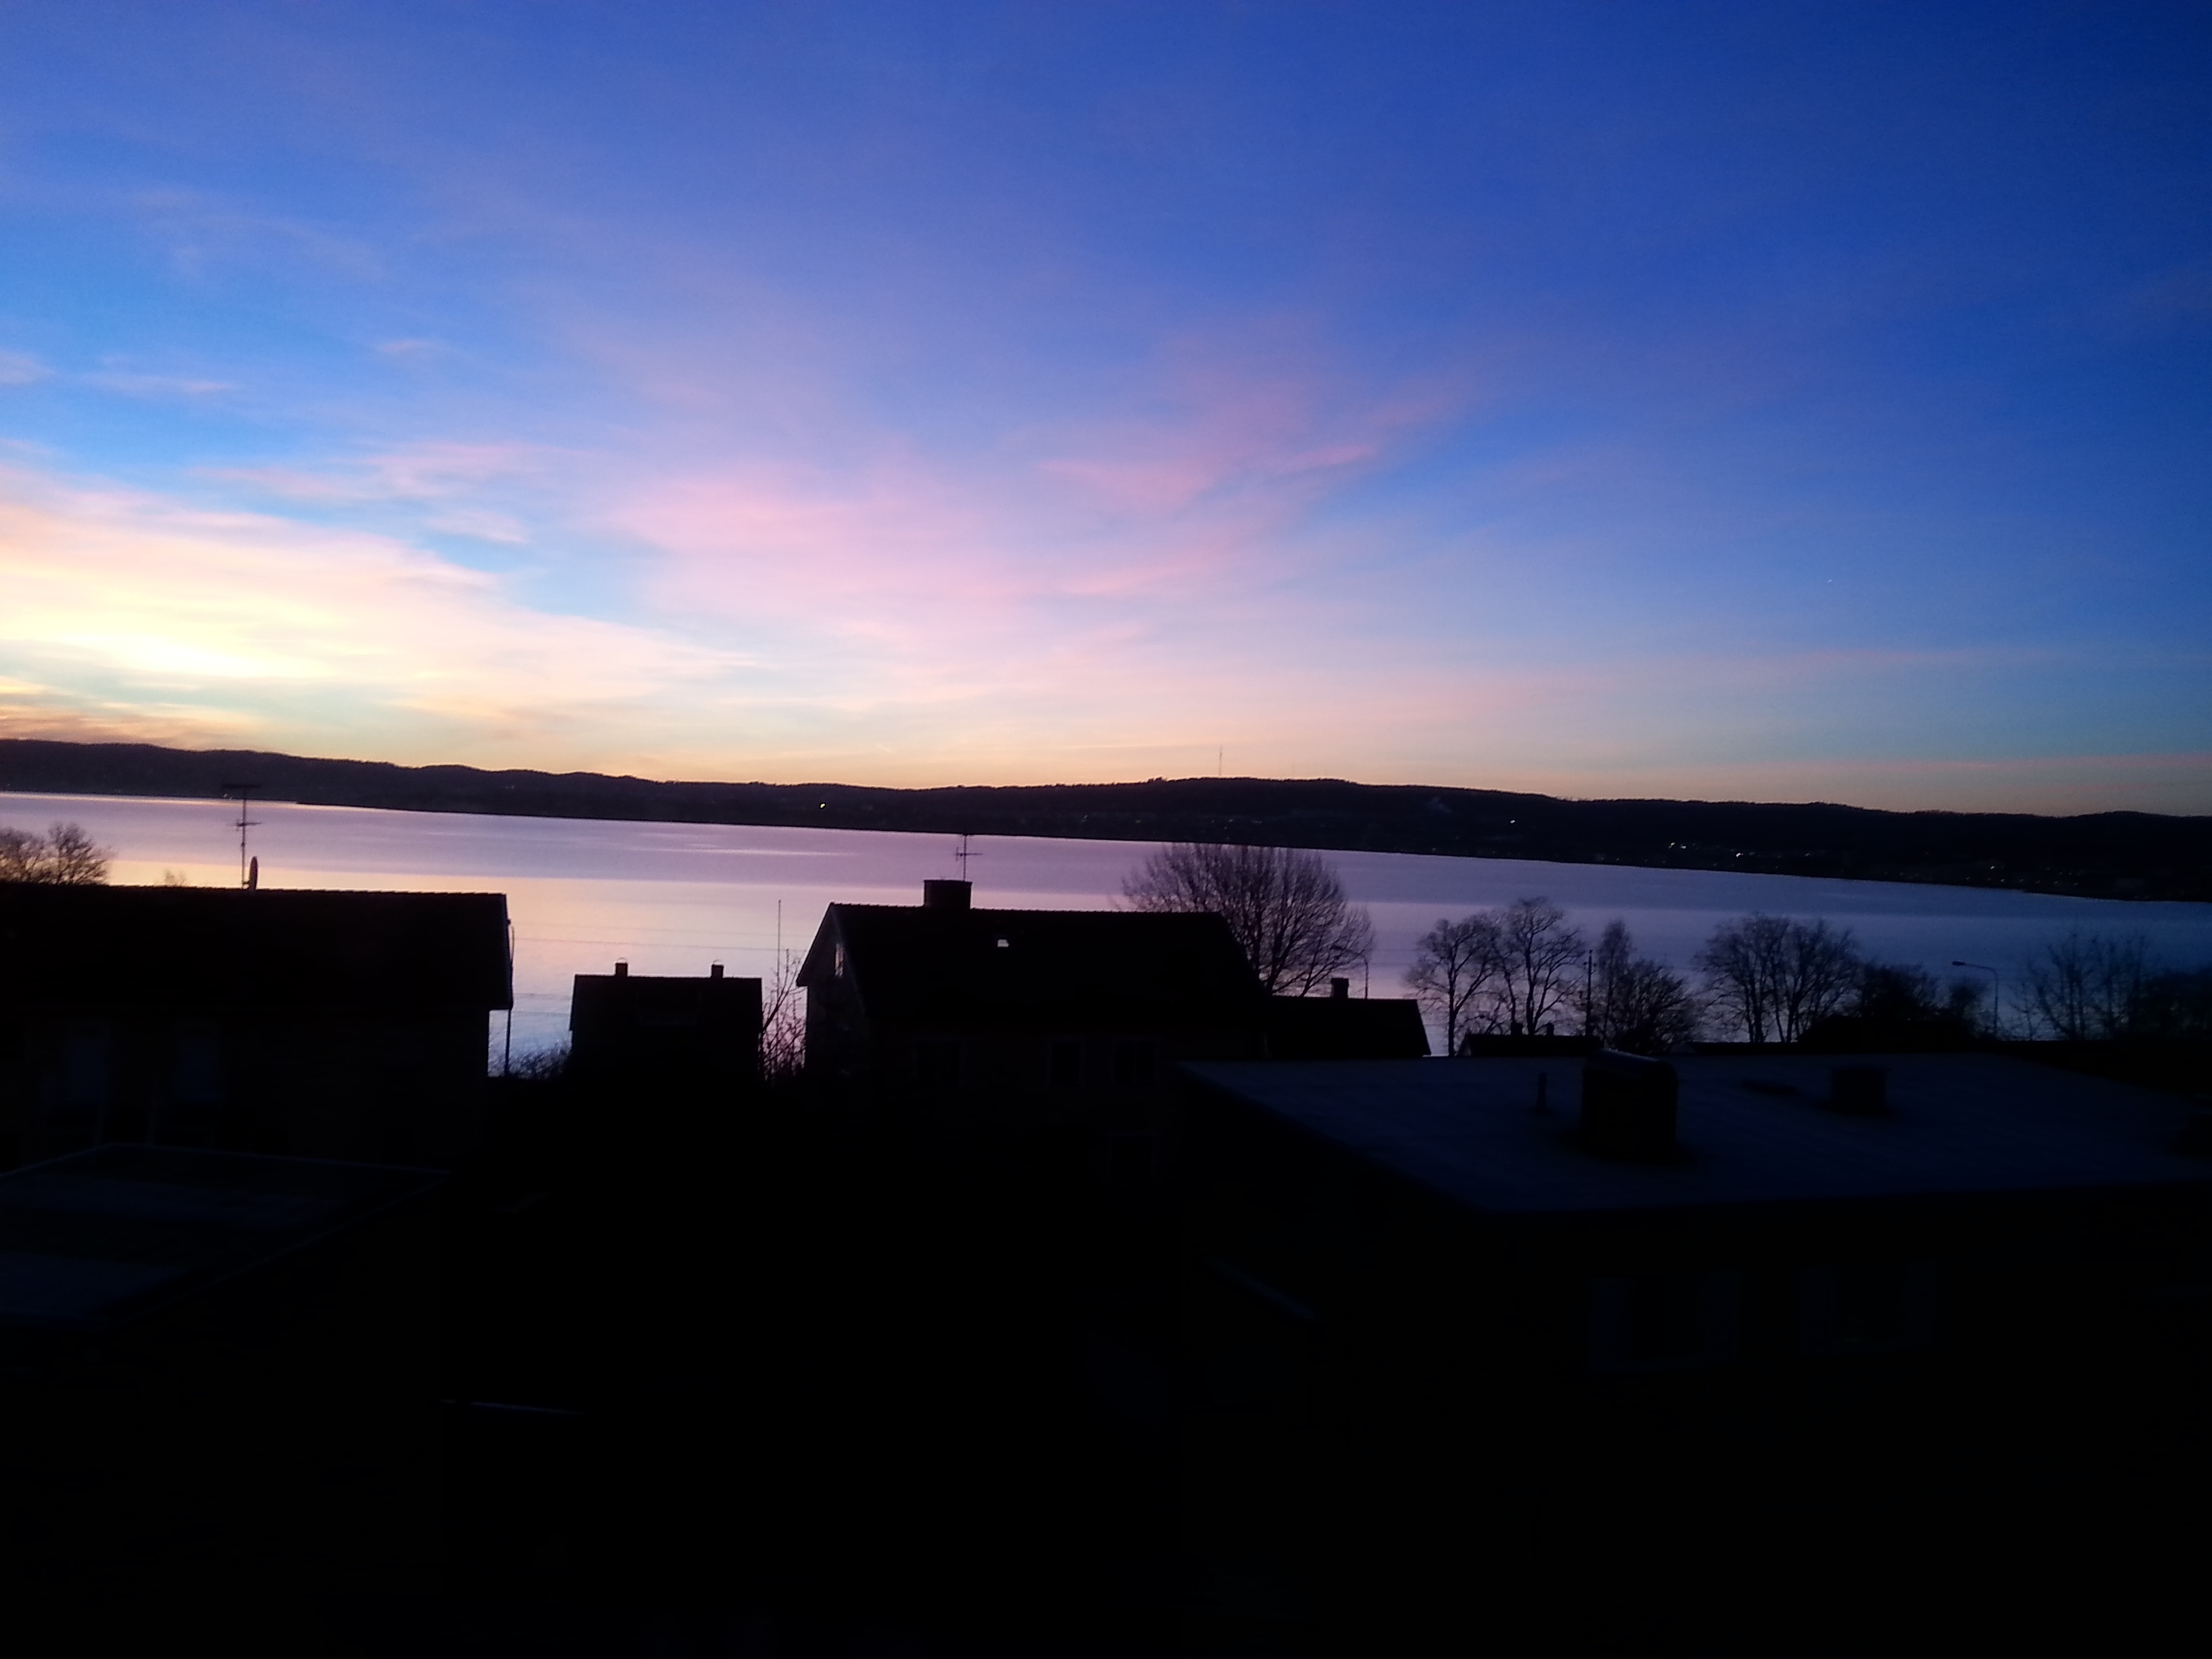
sea, nature, ocean, horizon, cloud, sky, sun, sunrise, sunset, sunlight, morning, lake, dawn, dusk, evening, reflection, views, himmel, afterglow, beautifully